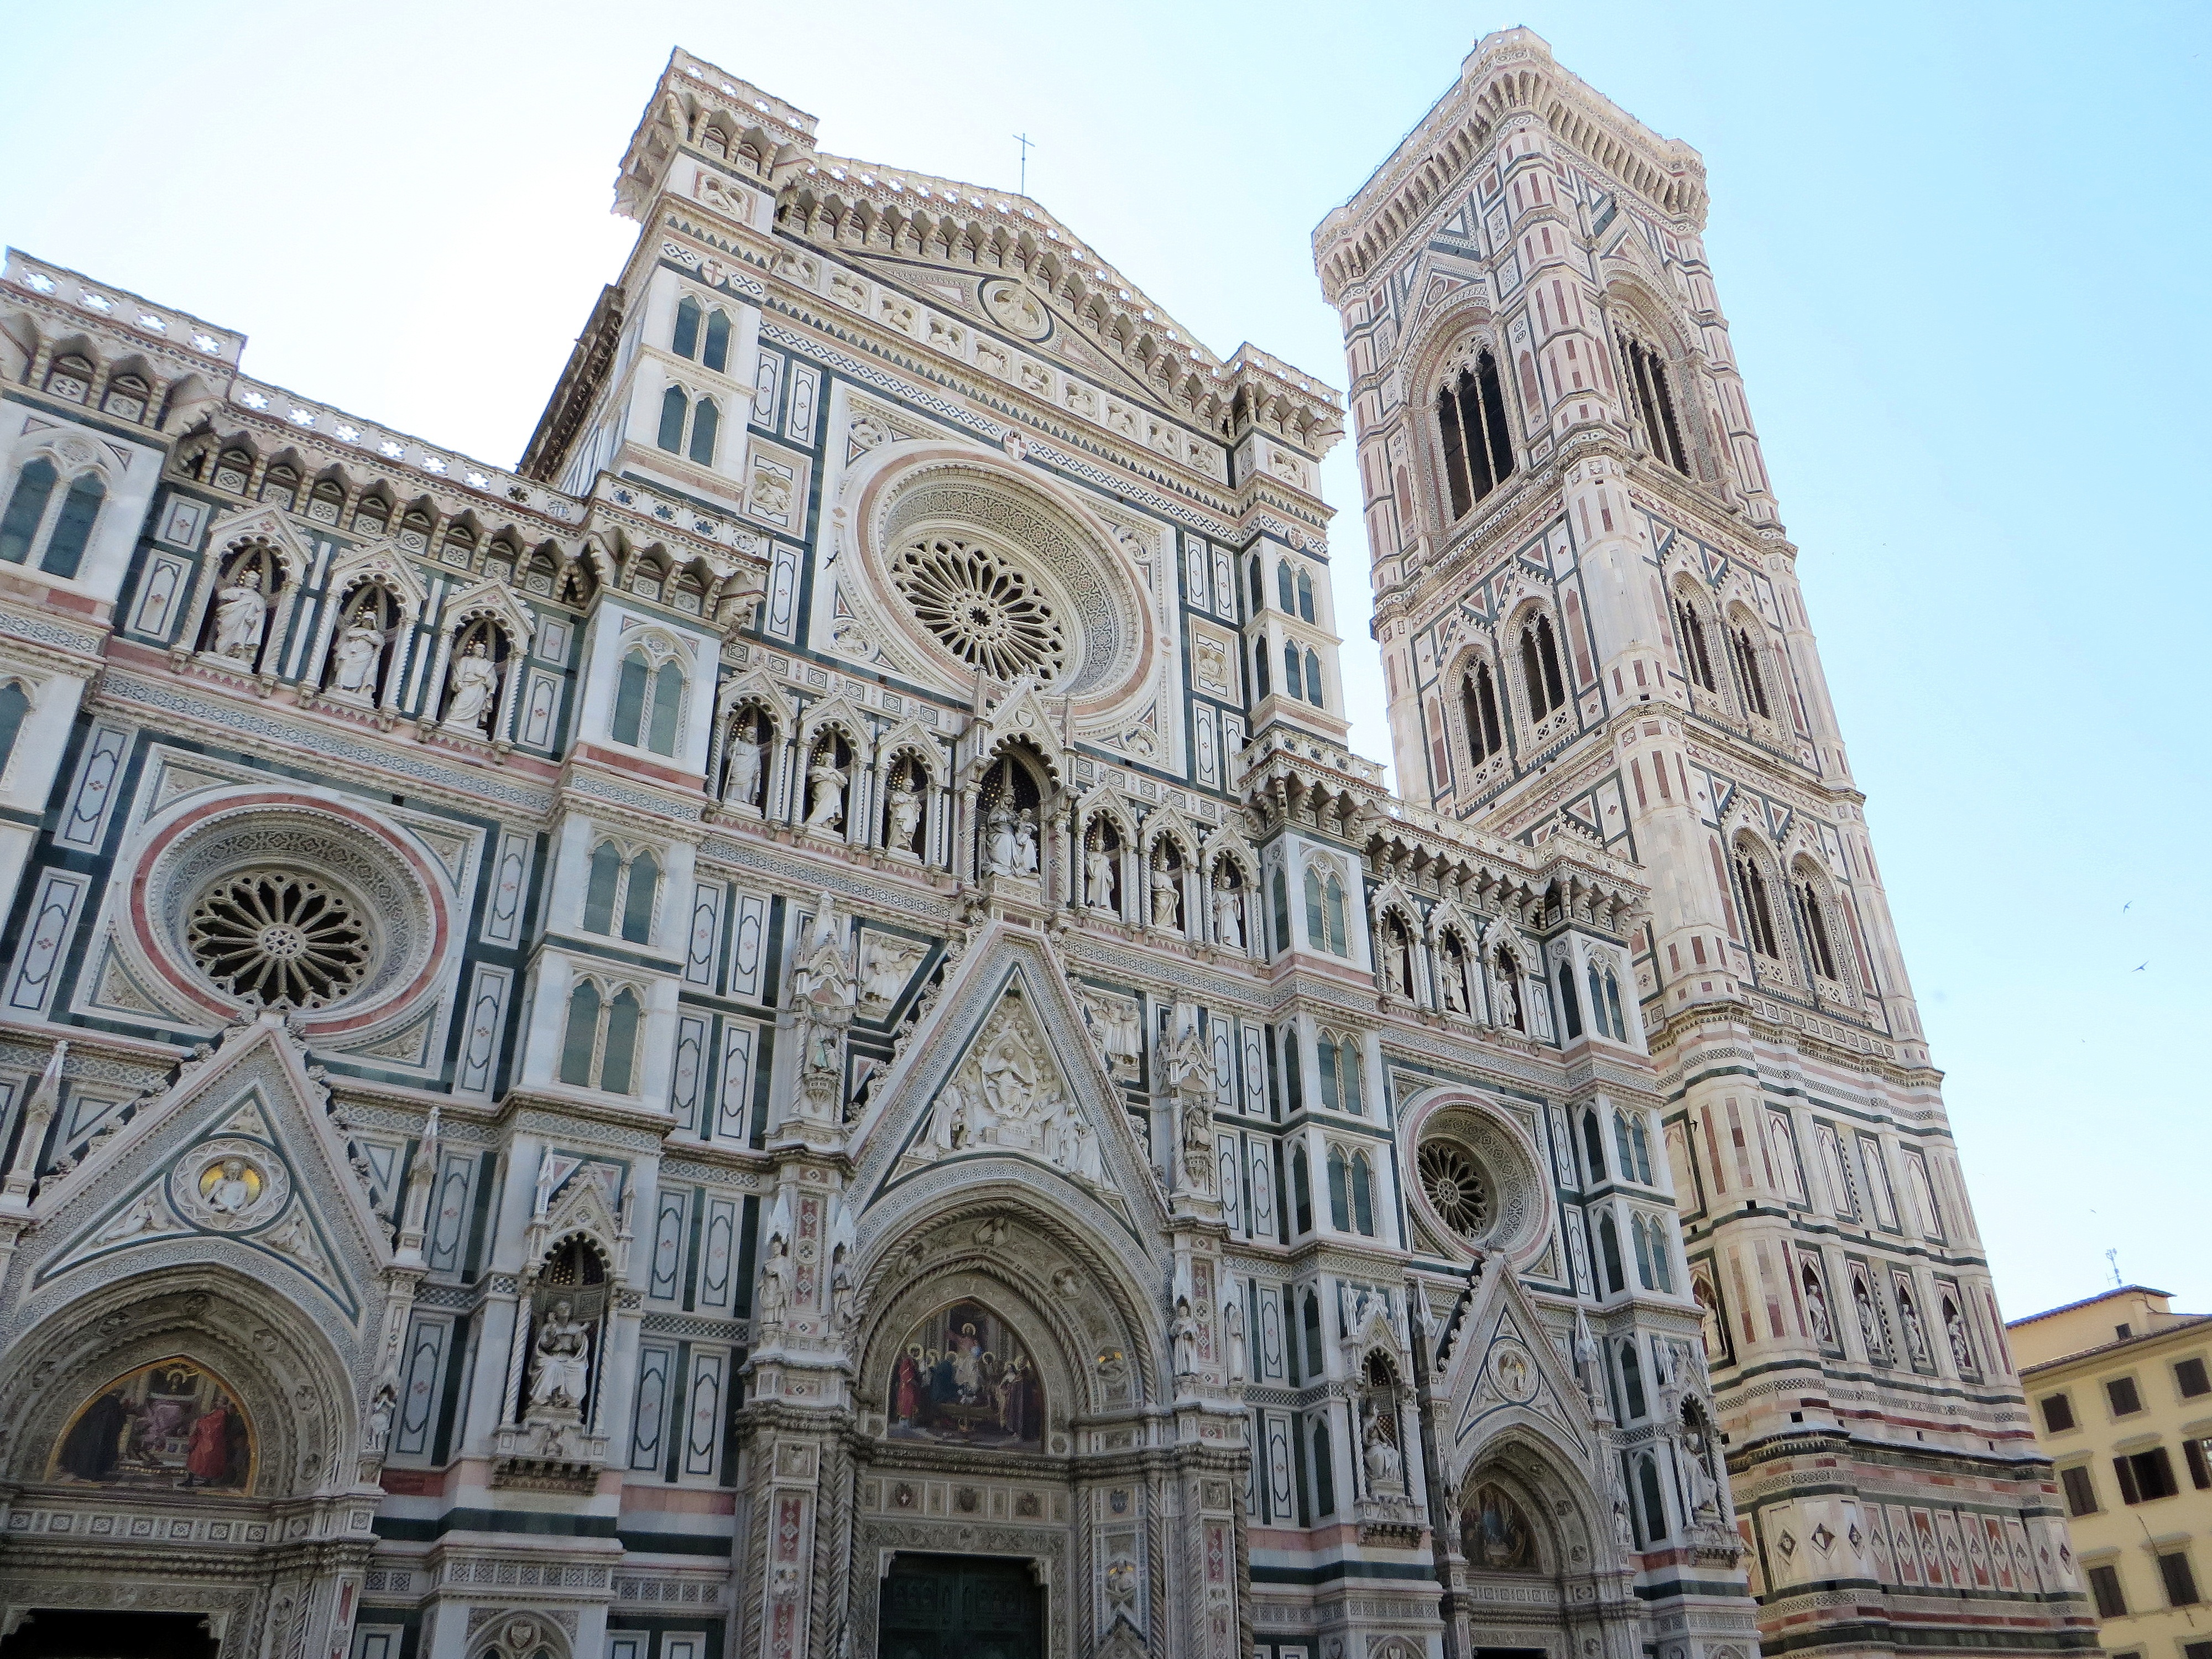
architecture, building, landmark, italy, tuscany, facade, church, cathedral, place of worship, baptistery, medieval architecture, marble, synagogue, basilica, florence, duomo, gothic architecture, tours, classical architecture, historic site, byzantine architecture